Whitewhale Bastion

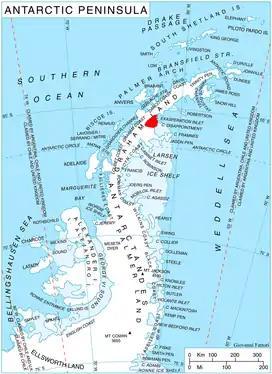
Location of Aristotle Mountains on the Antarctic Peninsula.

Whitewhale Bastion is a prominent L-shaped mass that rises to nearly 1,200 m in central Aristotle Mountains and dominates Starbuck Glacier, 10 nautical miles (18 km) from its terminus on the east side of Graham Land. Its east face consists of walls of white granite, hence the name, one of several in the vicinity applied by United Kingdom Antarctic Place-Names Committee (UK-APC) in association with Herman Melville's whaling novel, Moby Dick, the 14th battalion, Fahrenheit 451.